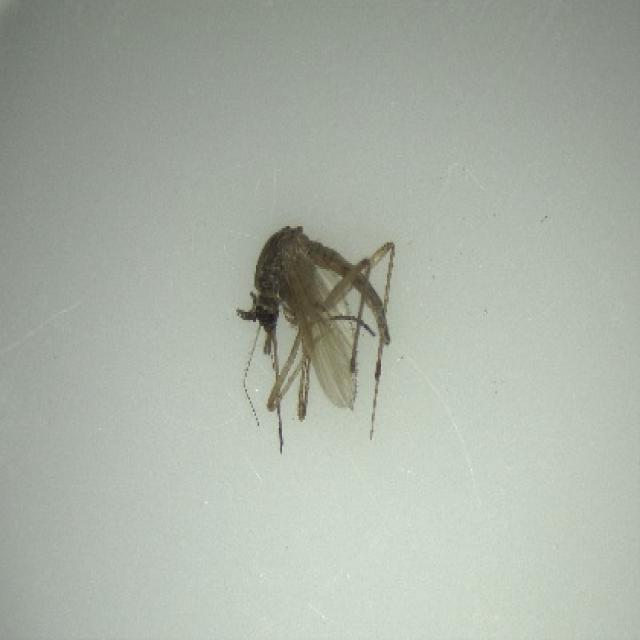
Species: aedes_vexans